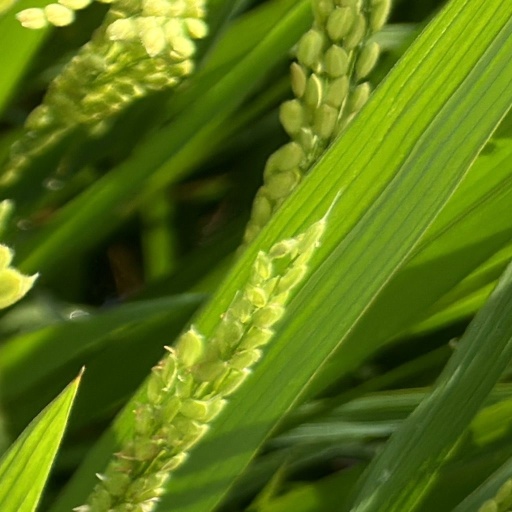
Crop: rice